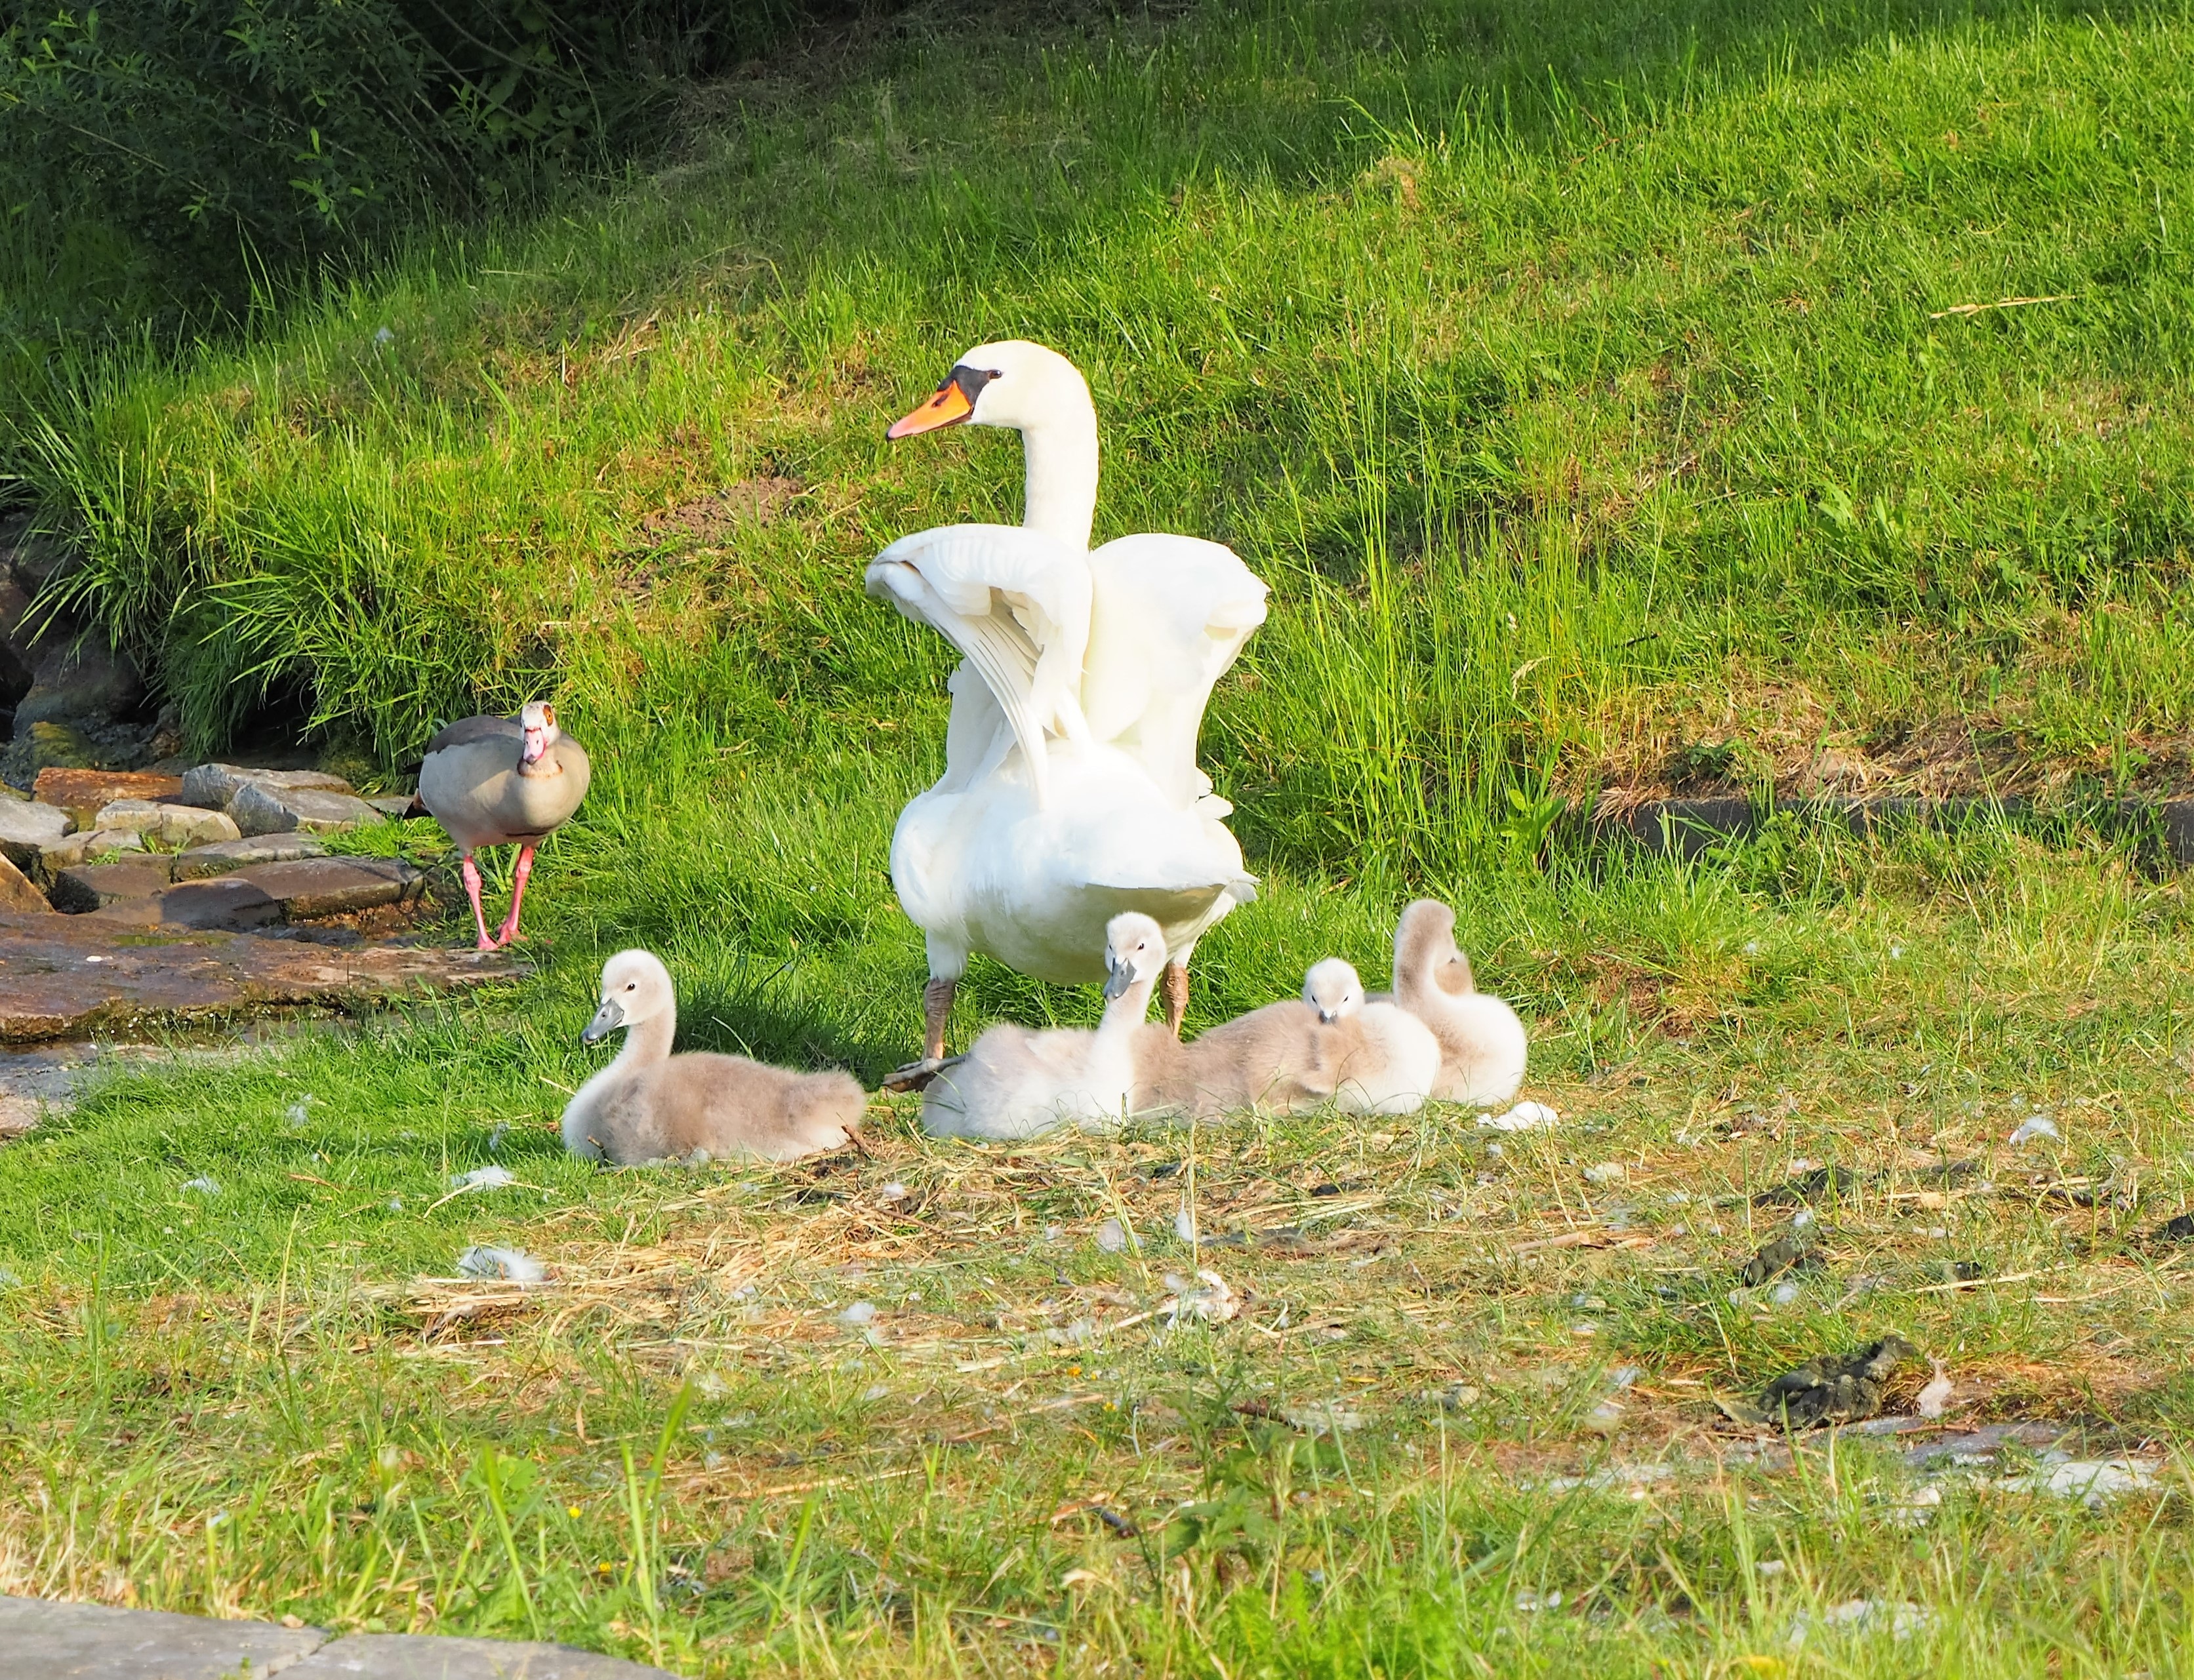
water, grass, bird, white, meadow, cute, pond, wildlife, garden, fauna, swan, family, duck, swans, goose, waterfowl, chicks, water bird, young animals, ducks geese and swans